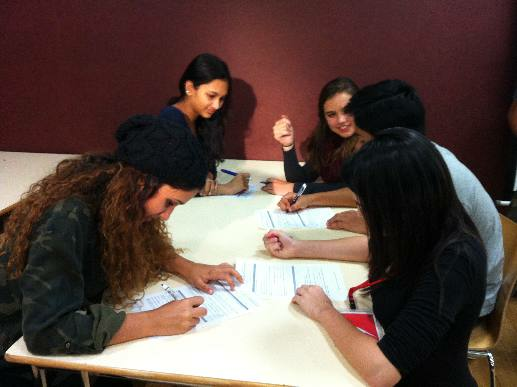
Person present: Yes